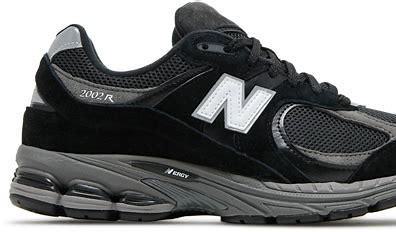
Brand: New
Model: Balance 2002R